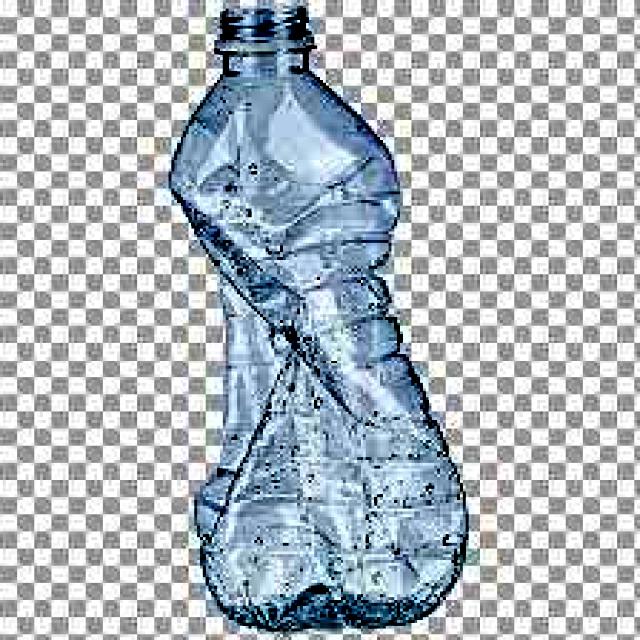
Label: Plastic